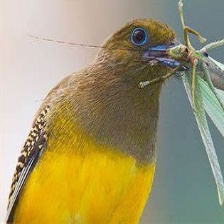
Species: ORANGE BREASTED TROGON
Scientific name: HARPACTES ORESKIOS